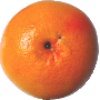
Label: Grapefruit Pink 1